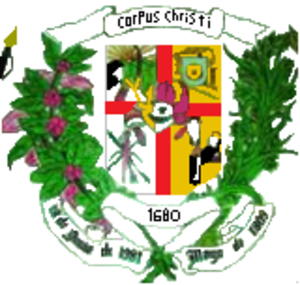
Simón Bolívar est l'une des 21 municipalités de l'État de Miranda au Venezuela. Son chef-lieu est San Francisco de Yare. En 2011, la population s'élève à 42 597 habitants.